Star Circle Quest

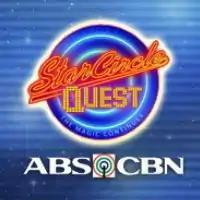

Star Circle Quest (SCQ) is a Philippine television reality competition show first broadcast by ABS-CBN in 2004. Originally hosted by Luis Manzano and Jodi Sta. Maria, it aired on the network's Primetime Bida and Yes Weekend! line up from March 1, 2004 to February 19, 2011, replacing "Next Level Na! Game Ka Na Ba?" and was replaced by the second season of "Pilipinas Got Talent". KC Concepcion serve as the final hosts.